Virgen

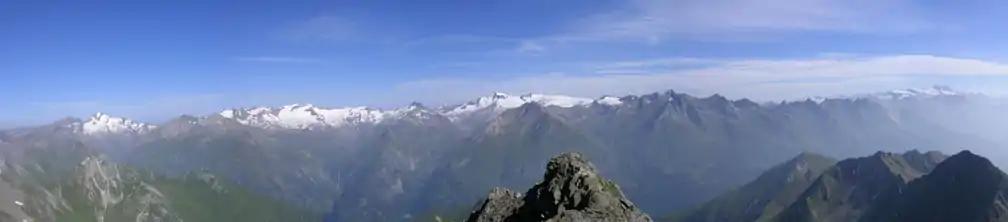
Panorama of the Venediger Group over the Virgen Valley from the Lasörling.

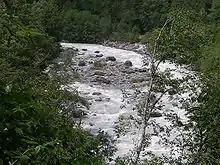
The Isel near Mitteldorf

The most important river in Virgen municipality is the Isel, which enters the municipality through the Isel gorge and flows east. The Isel drains the right side of the Virgen Valley by the Virgen alluvial cone, which means there is hardly any space for settlement on the right bank of the river. In its course through the municipality ten streams drain into the Isel. The left tributaries, fed from the Virgen North Chain, are the Nillbach, Virger Stream, Mellitzbach, and the Mitteldorfer Stream, and the right tributaries from the Lasörling Group are the Berger Stream, Mullitzbach, Fratnikbach, Saumitzbach, and the Arnitzbach. There are also several mountain lakes within the municipality, with the Berger See and the Zupalsee being the most well-known.